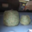
Label: pear